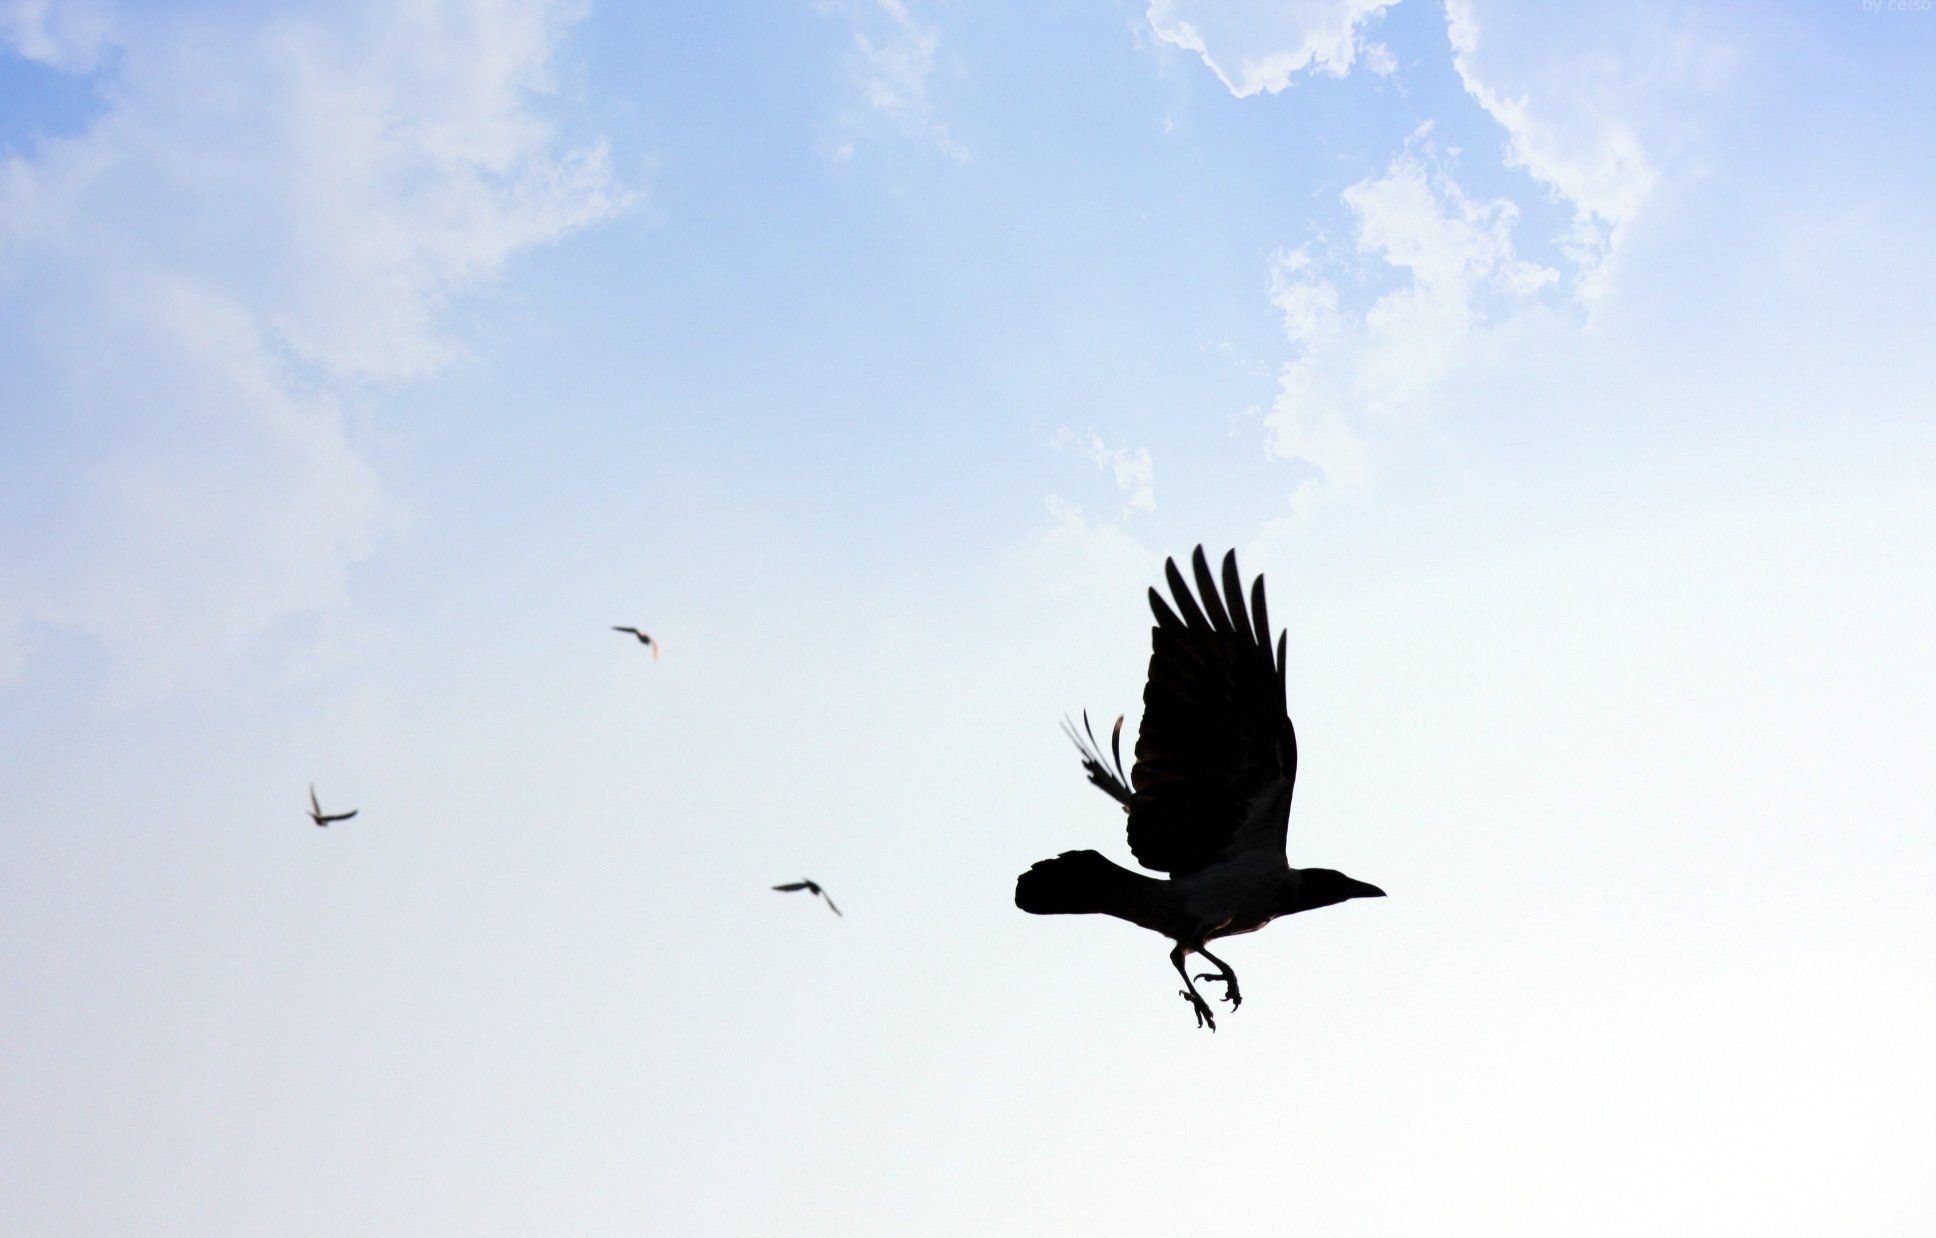
bird, wing, sky, flying, flight, blue, hawk, clouds, against, atmosphere of earth